Day of the Shining Star

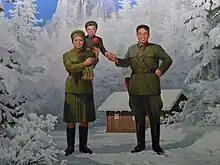
According to North Korean propaganda, Kim Jong Il was born in a secret camp at Mount Paektu on 16 February 1942.

Kim Jong Il was born in February 1941 to Kim Il Sung and Kim Jong-suk in Siberia in the Russian Federal Republic, Soviet Union. His father had been in exile because of his guerrilla activities. North Korean propaganda dates Kim Jong Il's birth to 16 February 1942. It locates it at the Mount Paektu area in Korea, the mythical place of origin of the Korean people, where Kim Il Sung supposedly ran a guerrilla camp. The guerrillas were based in Manchuria at the time, and Kim himself had been to the Soviet Far East before and after Kim Jong Il's birth.